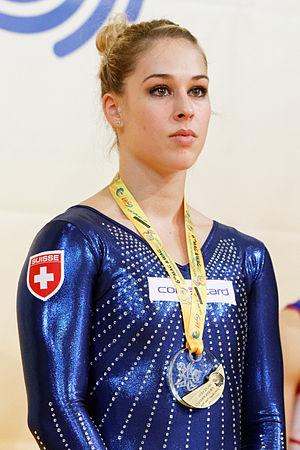
Championnats d'Europe de gymnastique artistique 2015.
Giulia Steingruber, née le 24 mars 1994 à Gossau, est une gymnaste artistique suisse. Elle a notamment remporté neufs médailles dont cinq en or aux Championnats d'Europe, ainsi qu'une médaille de bronze aux Jeux olympiques de Rio en 2016 et une médaille de bronze aux Championnats du monde de Montréal en 2017.
Les 6ᵉˢ Championnats d'Europe individuels de gymnastique artistique masculine et féminine se sont déroulés à Montpellier, en France, du 15 au 19 avril 2015.